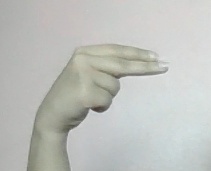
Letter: ain